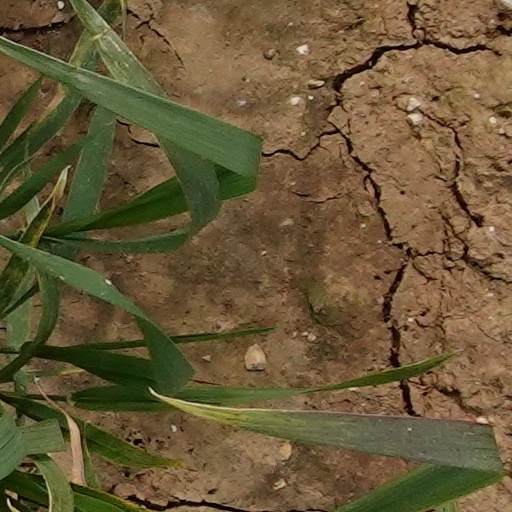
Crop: wheat